Seybold Baking Company Factory

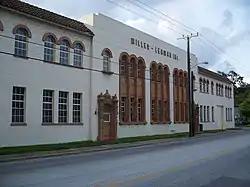

The Seybold Baking Company Factory, also known as Columbia Baking Company or Southern Bakeries Factory, is a historic building at 800 Orange Avenue in Daytona Beach. It was added to the National Register of Historic Places on October 30, 1997. The property is part of the Daytona Beach Multiple Property Submission.